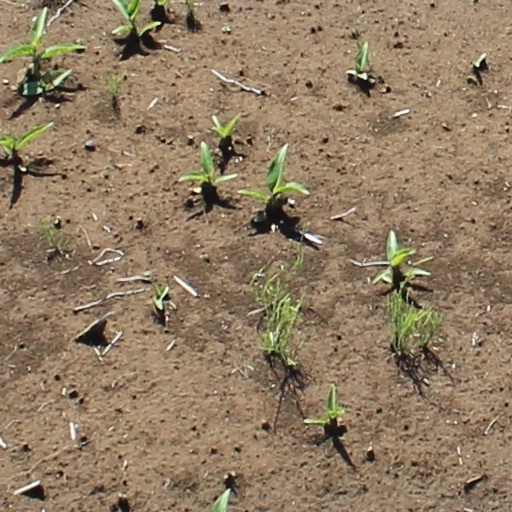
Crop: wheat